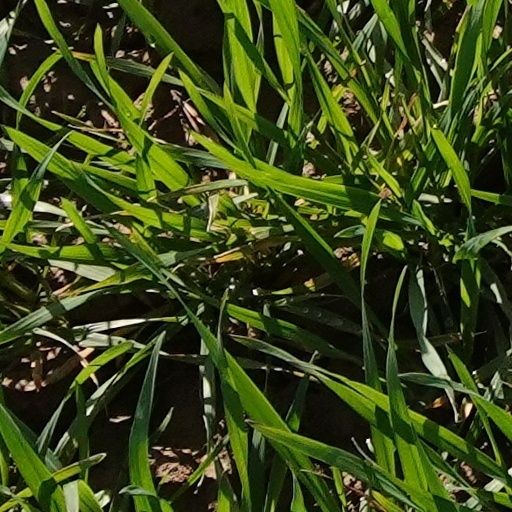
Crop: wheat